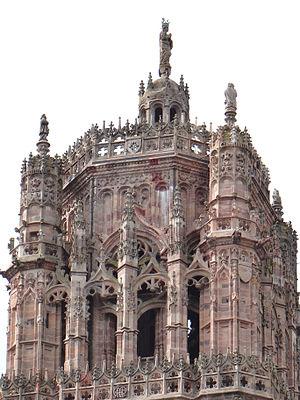
Rodez - Cathédrale Notre-Dame - Clocher
La cathédrale Notre-Dame de Rodez, construite entre le XIIIᵉ et XVIᵉ siècles, est une cathédrale catholique située à Rodez dans le département de l'Aveyron. C'est la cathédrale du diocèse de Rodez et Vabres.